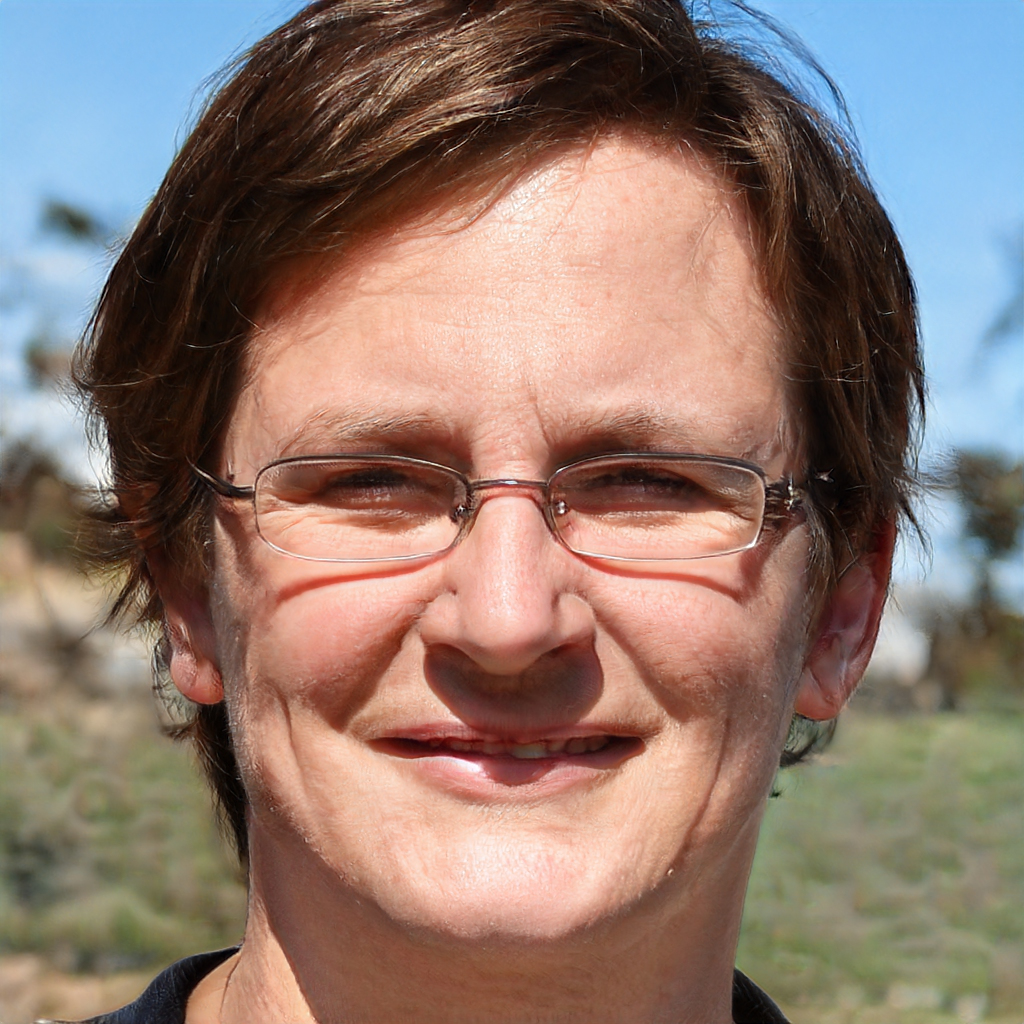
Gender: Male